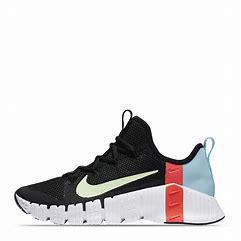
Brand: Nike
Model: Free Metcon 3